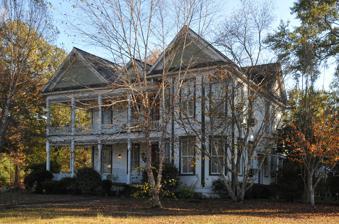
Building: Capt. C.C. Ferrill House
Country: United States of America
Year built: 1900
United States historic place Capt. C. C. Ferrill House U.S. National Register of Historic Places The Capt. C.C. Ferrill House in 2008 Location 118 East Franklin Street, Quitman, Mississippi Coordinates 32°02′09″N 88°43′31″W / 32.03583°N 88.72528°W / 32.03583; -88.72528 ( Capt. C. C. Ferrill House ) Area less than one acre Built 1900 ( 1900 ) Architectural style Queen Anne MPS Clarke County MPS NRHP reference No. 94000509 Added to NRHP May 20, 1994 The Capt. C.C. Ferrill House is a historic house in Quitman, Mississippi . It was built in 1900 for Captain C. C. Ferrill, who served as the clerk of Clarke County's chancery court. It was acquired by the Kirkland family in 1910. The house was designed in the Queen Anne architectural style . It has been listed on the National Register of Historic Places since May 20, 1994. References